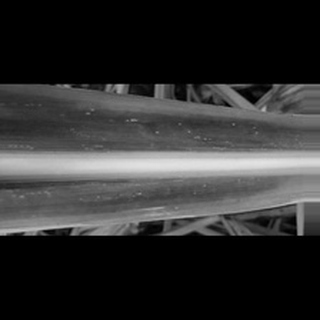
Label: sugarcane_yellow_leaf_disease